Hsinchu HSR station

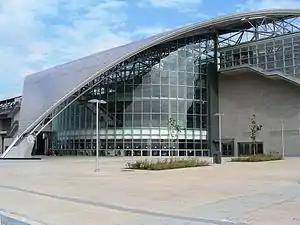
Station exterior

Hsinchu is a railway station in Hsinchu County, Taiwan served by Taiwan High Speed Rail. It opened for service in 2006. The station was designed by Taiwanese architect Kris Yao. Transfers to TRA Liujia station can be made at this station, which links to the Hsinchu TRA station located In Hsinchu City. Hsinchu HSR station is 11 km away from Hsinchu TRA station.